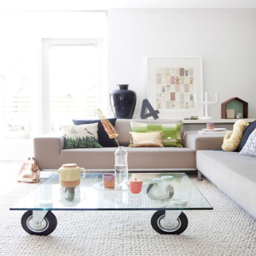
unusual coffee tables interesting coffee tables for all tastes and styles